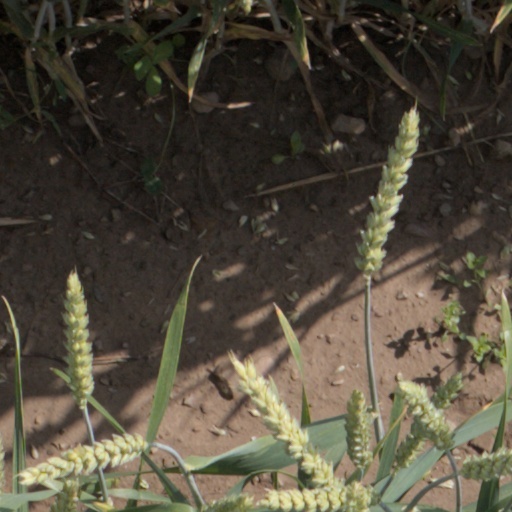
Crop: wheat